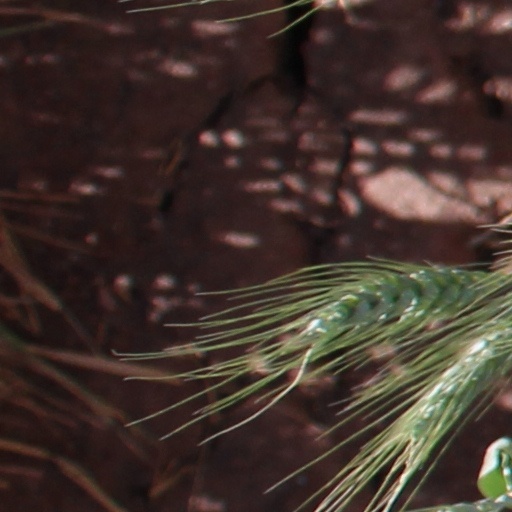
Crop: wheat